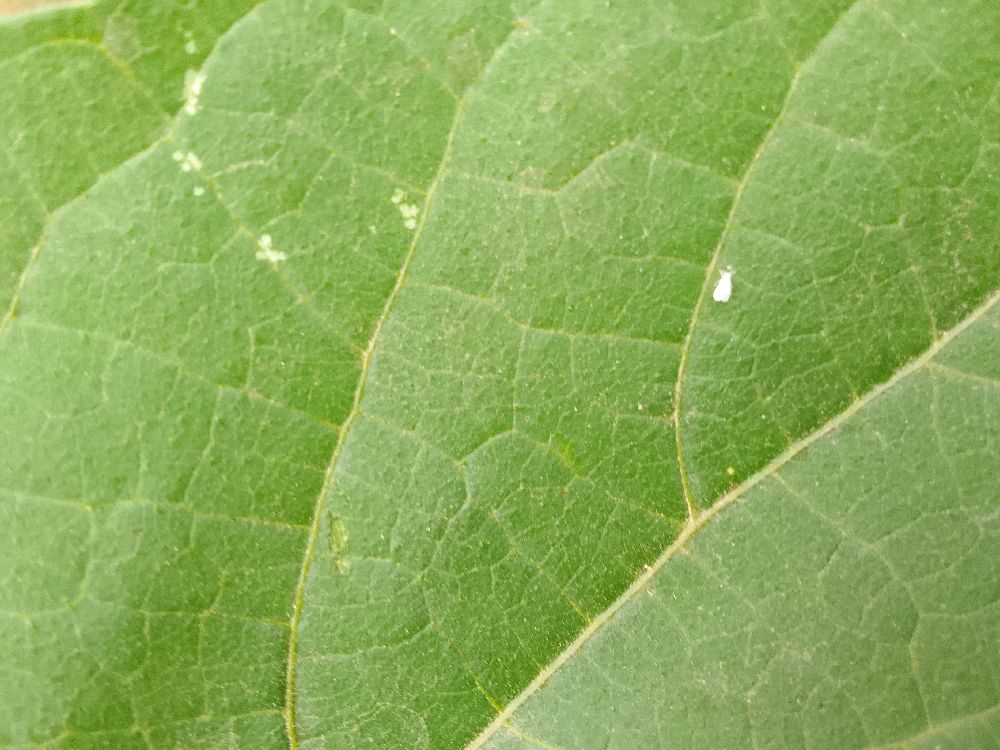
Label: healthy